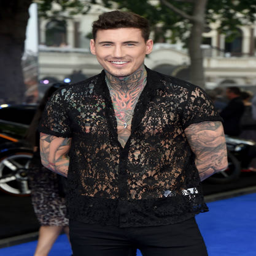
person attends the global premiere .